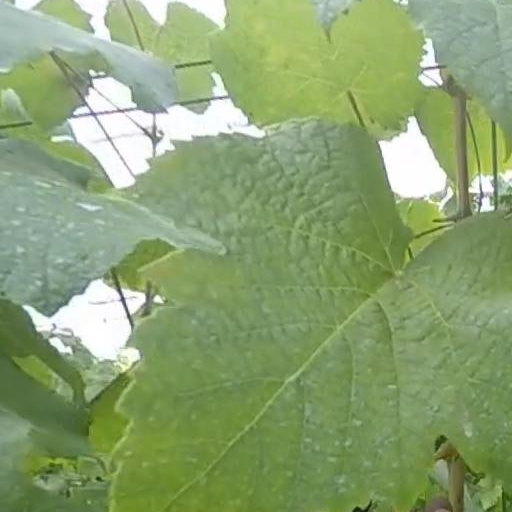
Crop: grape